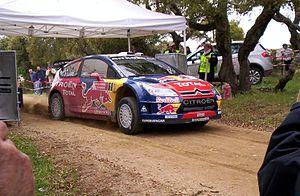
Le rallye de Sardaigne est une course automobile de rallye, qui est totalement disputée sur terre.
Avec la retraite effective de Marcus Grönholm, Sébastien Loeb perd son plus grand adversaire et domine significativement la saison 2008 du WRC, devenant ainsi le premier quintuple champion du monde de l'Histoire de la discipline. Fort d'un total de onze victoires, il surpasse son propre record établi en 2005 et s'impose pour la première fois de sa carrière en Finlande et en Grande-Bretagne, seules épreuves classiques qui manquaient encore à son palmarès. Épaulé par son coéquipier Dani Sordo, il permet à Citroën de reconquérir le titre Constructeurs détenu par l'équipe Ford depuis 2006. L'Alsacien effectue également la première de ses piges annuelles sur circuit dans le cadre de la Super Série FFSA et achève sa saison par un troisième sacre à la Course des Champions.